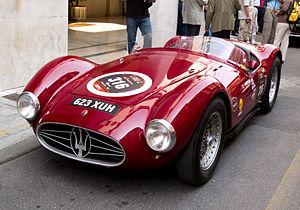
Les frères Maserati sont des pilotes et industriels italiens, pionniers de l'histoire de l'automobile, fondateurs de la marque de voitures de sport et de compétition Maserati en 1914.